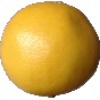
Label: Grapefruit White 1